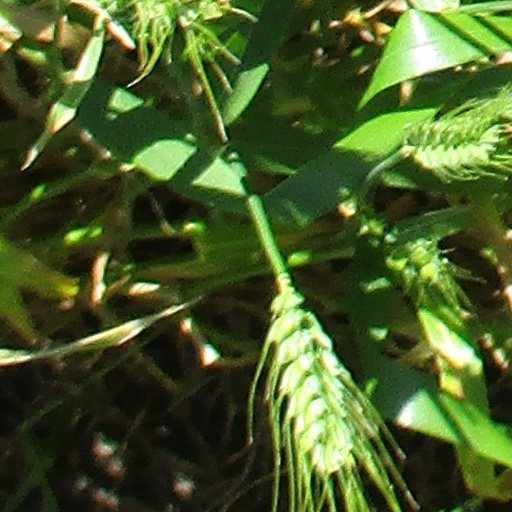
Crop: wheat